Extraction of petroleum

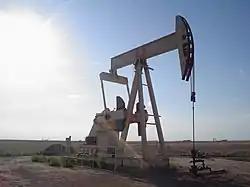
Pumpjack on an oil well in Texas

Petroleum is a fossil fuel that can be drawn from beneath the Earth's surface. Reservoirs of petroleum are formed through the mixture of plants, algae, and sediments in shallow seas under high pressure. Petroleum is mostly recovered from oil drilling. Seismic surveys and other methods are used to locate oil reservoirs. Oil rigs and oil platforms are used to drill long holes into the earth to create an oil well and extract petroleum. After extraction, oil is refined to make gasoline and other products such as tires and refrigerators. Extraction of petroleum can be dangerous and has led to oil spills.